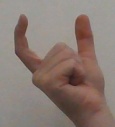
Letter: nun